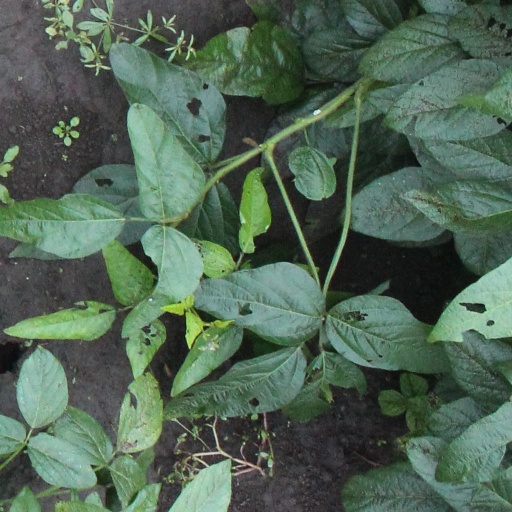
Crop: soybean